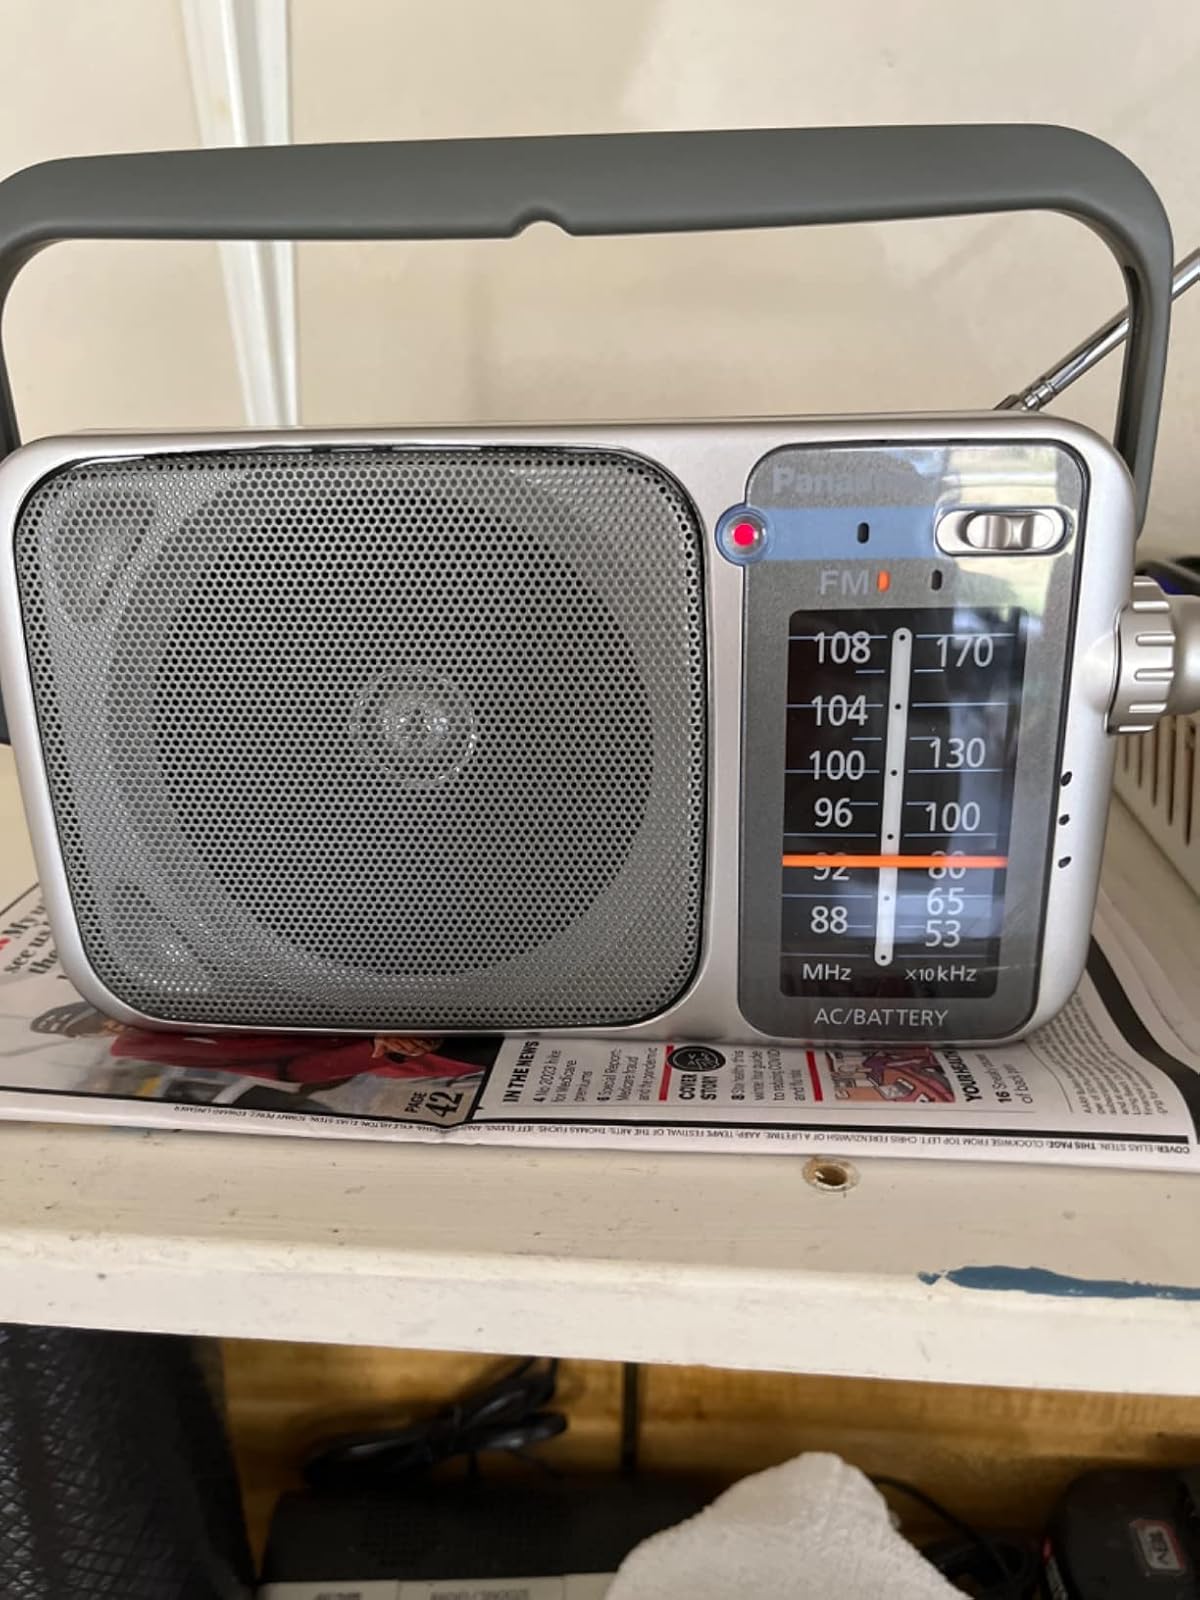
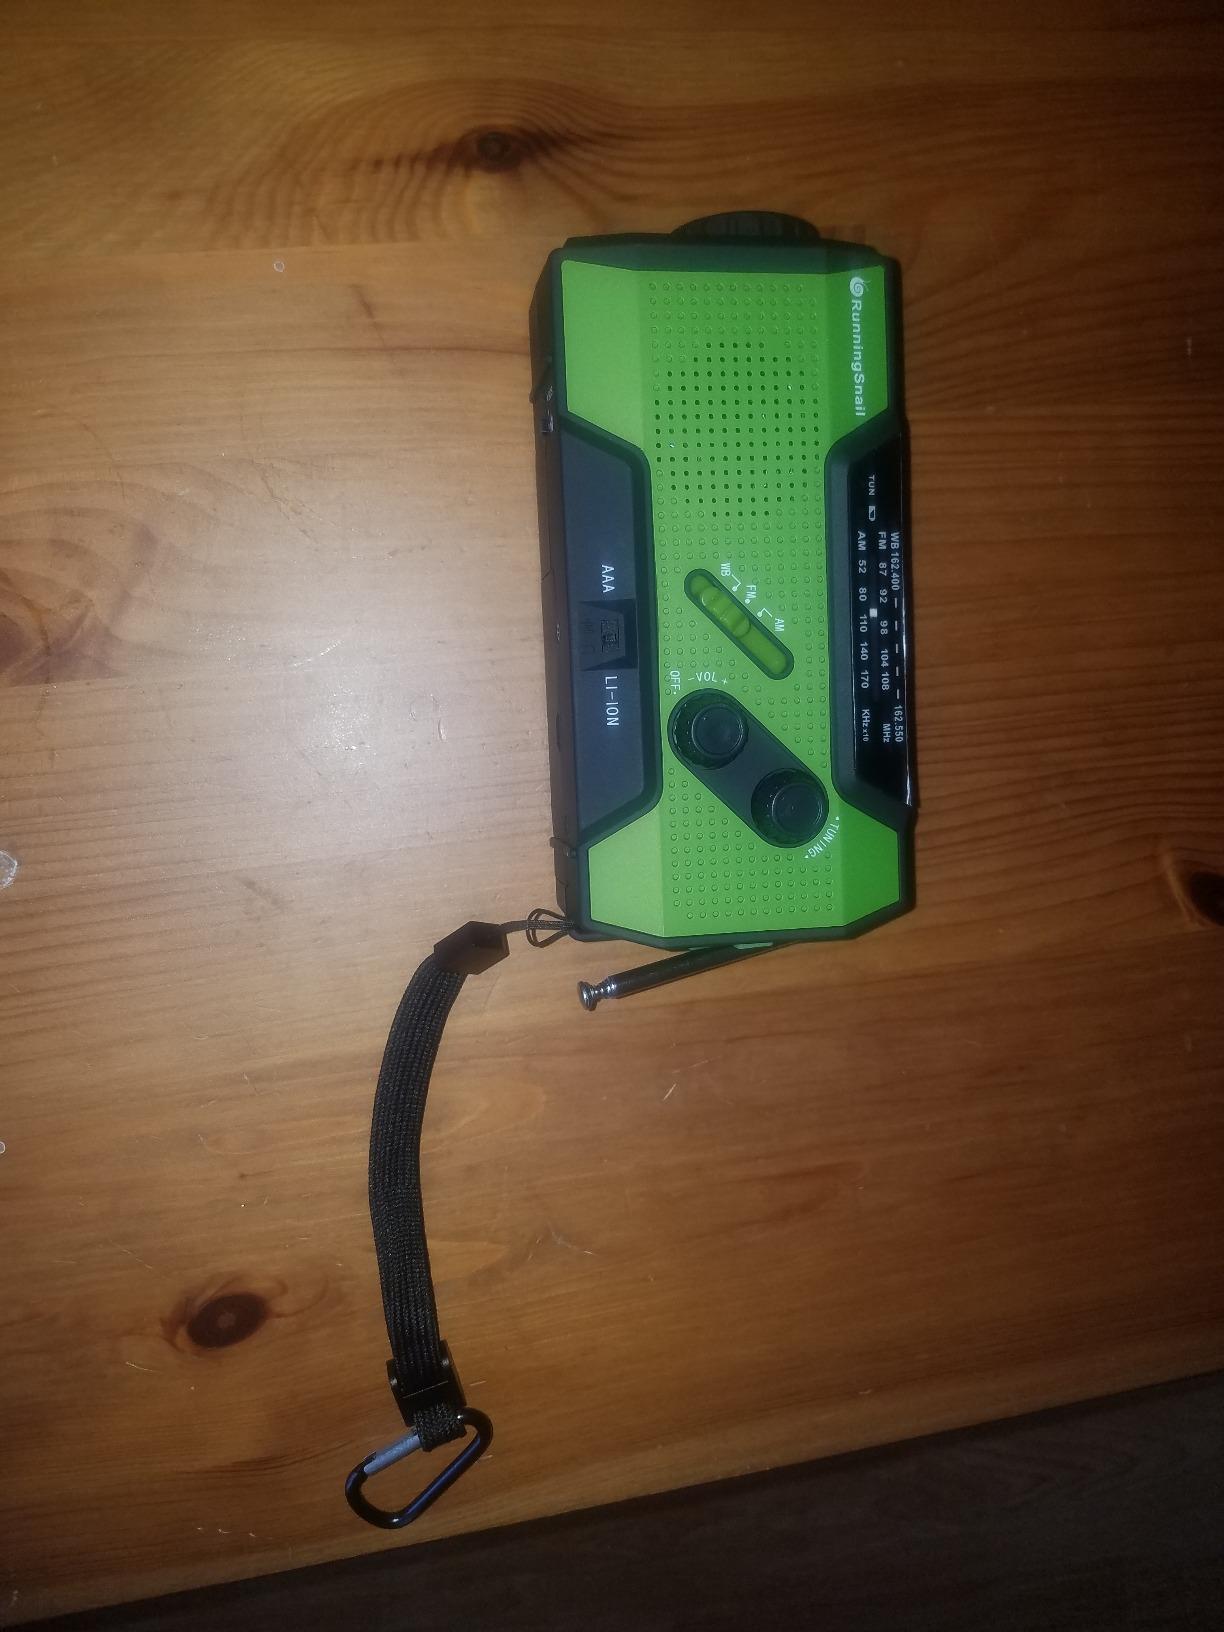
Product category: radio
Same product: no